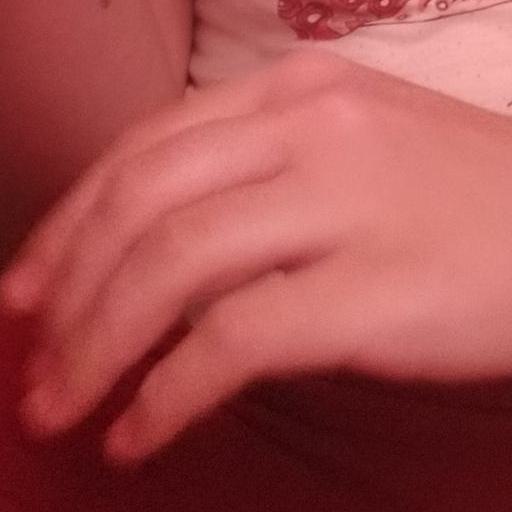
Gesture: no_gesture